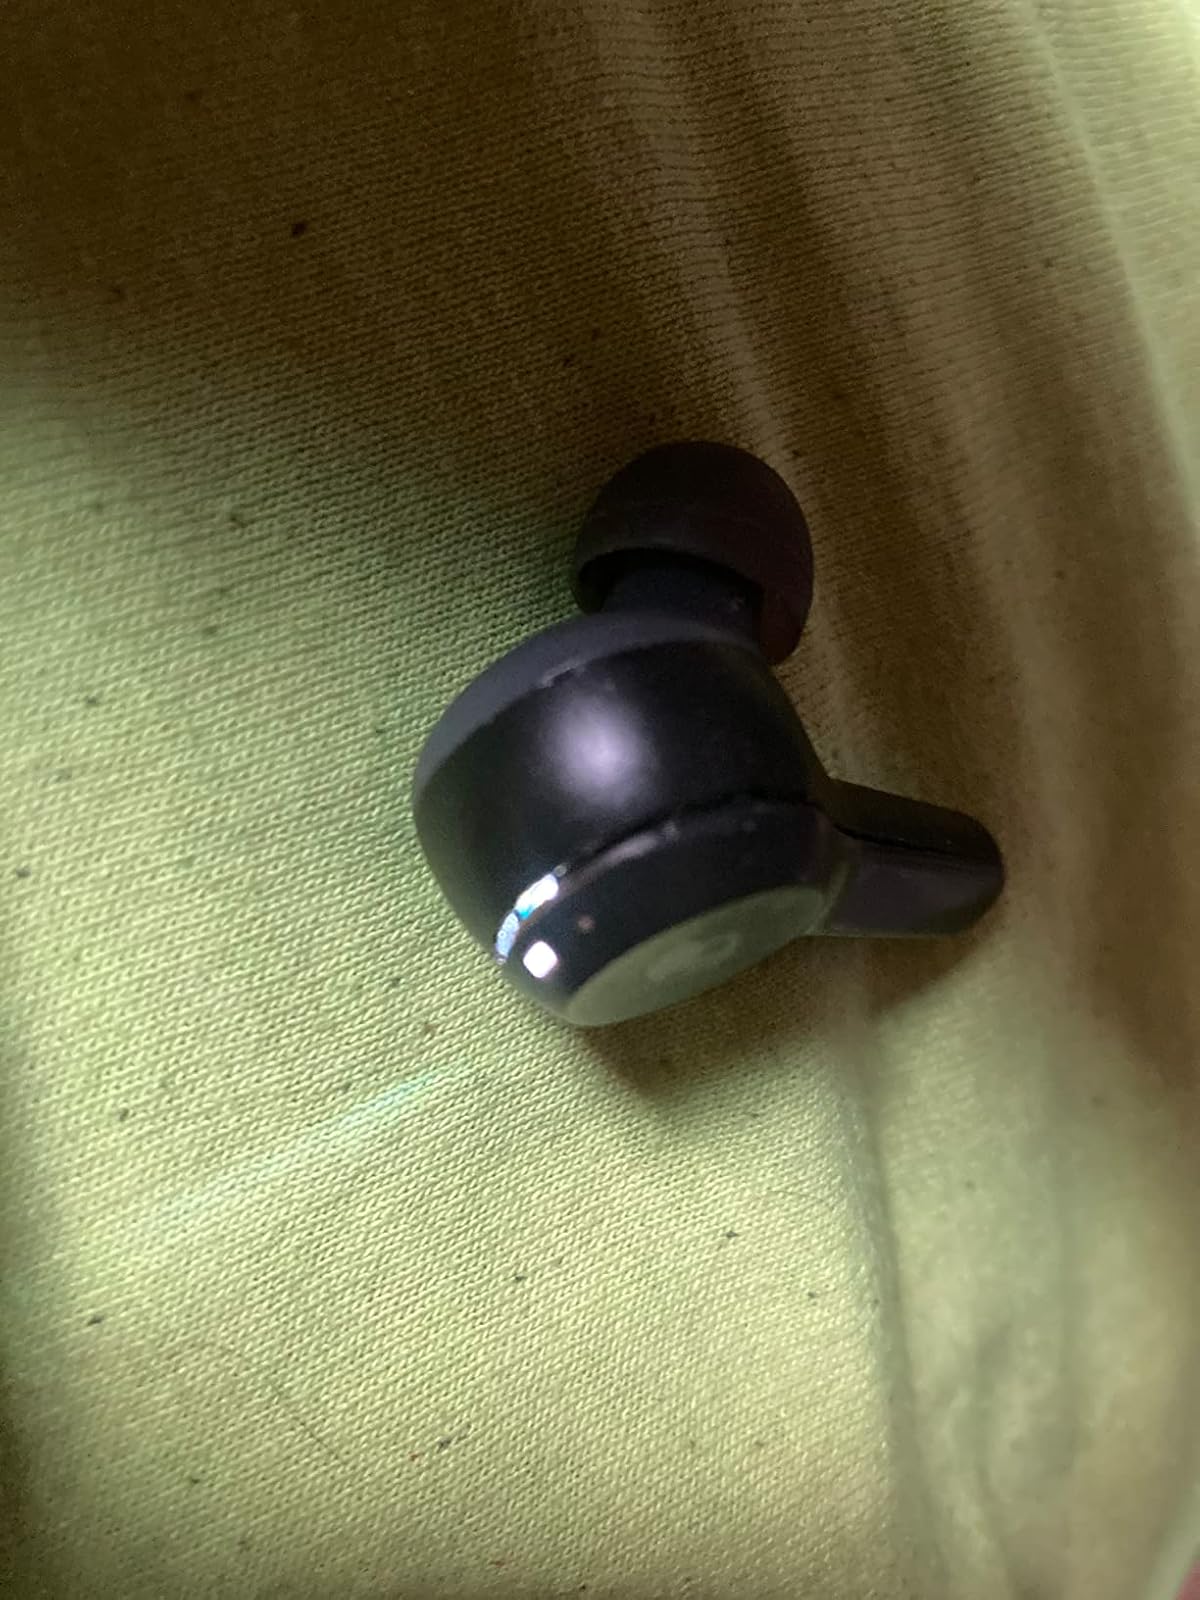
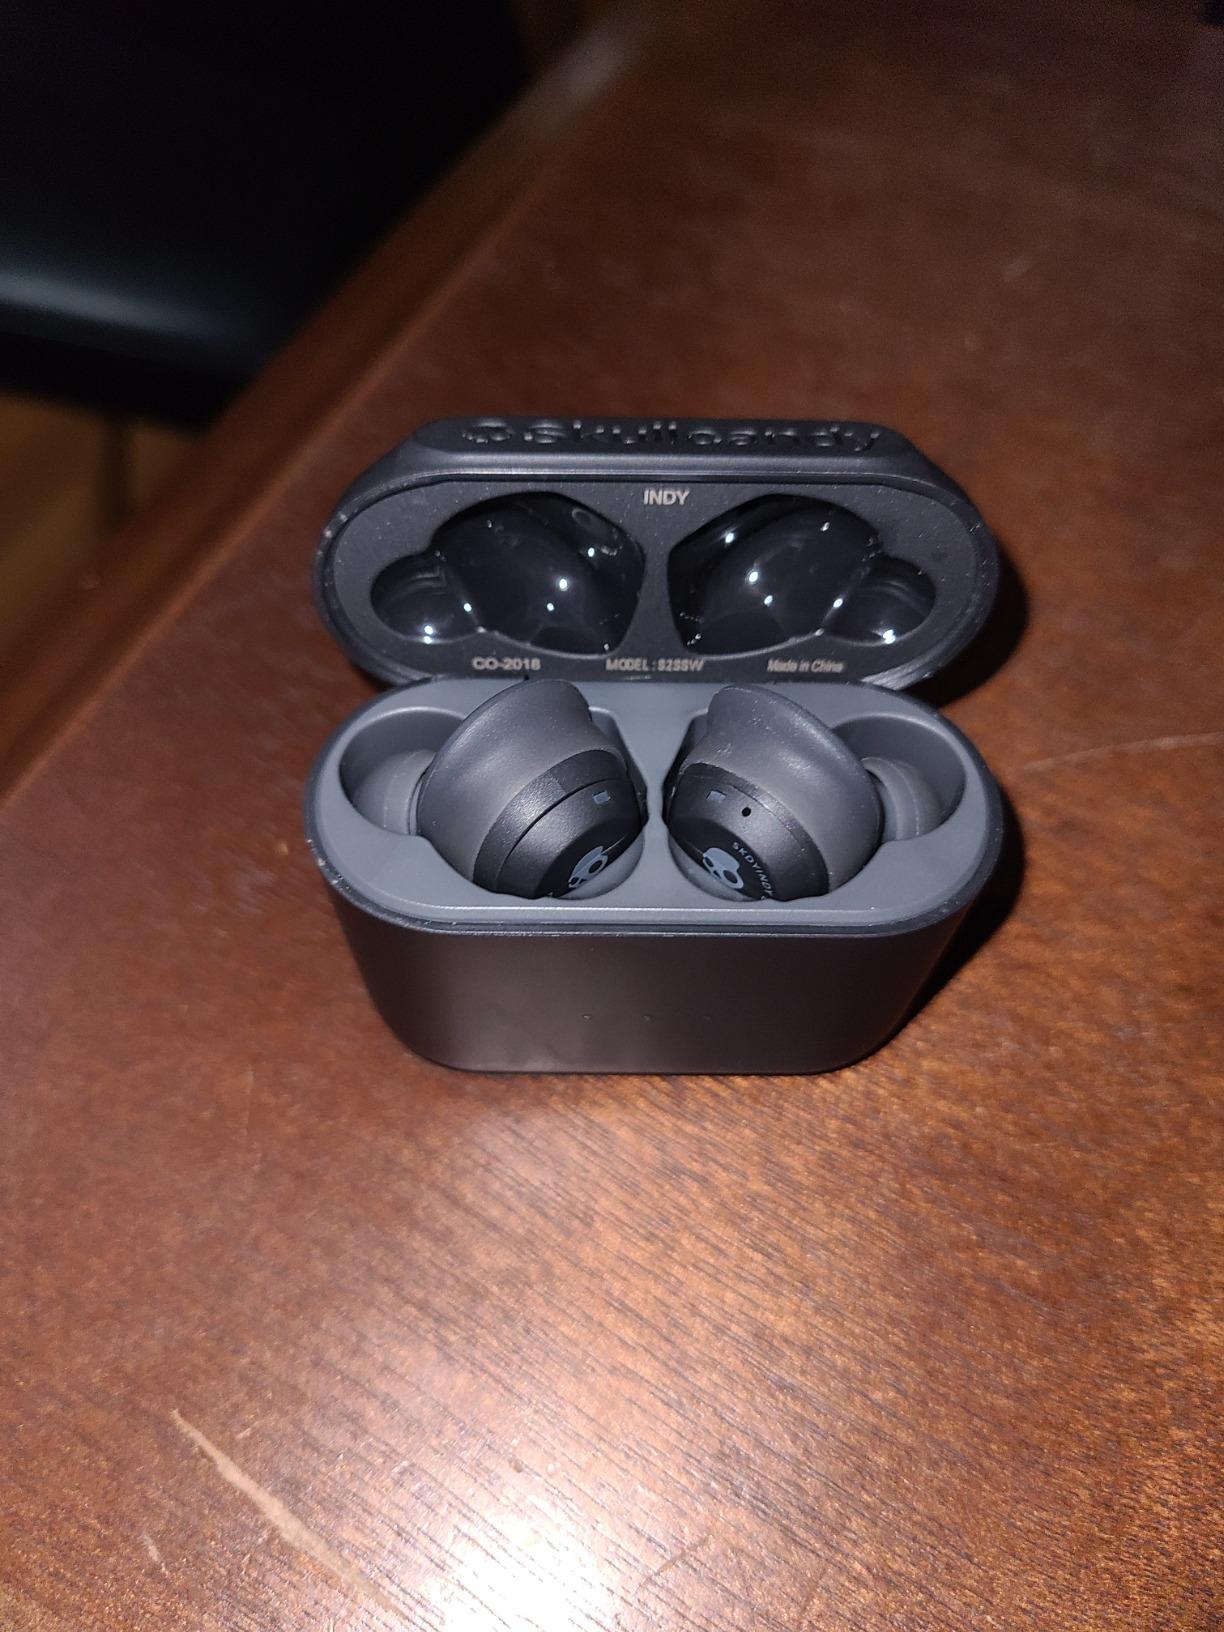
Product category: earbuds
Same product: yes